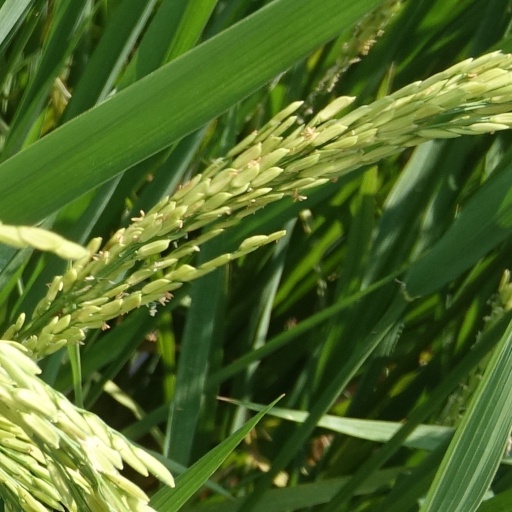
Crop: rice